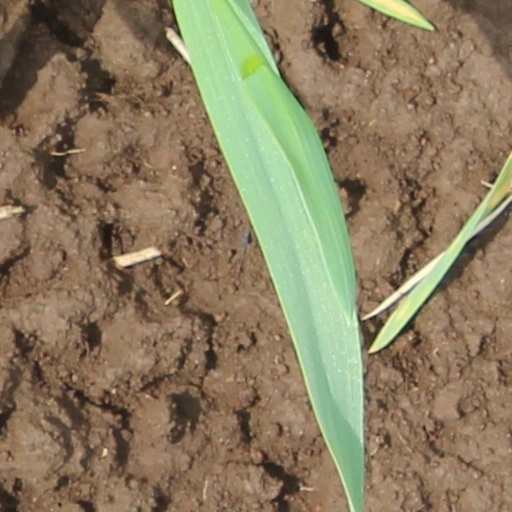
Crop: wheat